Phelios

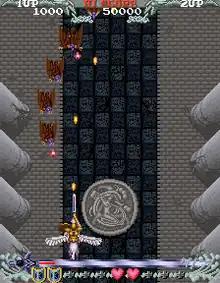
Apollo shooting at enemies in an early level.

The player takes control of Apollo, who is mounted upon the back of his winged horse Pegasus; pressing the firing button makes his sword fire a tiny shot, while holding it down charges the sword up, and upon releasing the button the sword shoots a bigger fireball. Even the smallest enemies take multiple hits, so the standard shot is of little use. Each of the game's seven stages is divided into between two and four sections (the transition from one to another is indicated by a block of Japanese text appearing at the bottom of the screen and a change in music). At the end of every stage, Apollo must also defeat a boss character from Greek myth: Medusa, the Graeae, the Siren, Antaeus, Scylla (who has taken on the form of the "Crystal Brain" from the aforementioned "Bakutotsu Kijūtei"), Cerberus, and Typhon himself; once he has done so, he will proceed to the enchanted mirror at the back of the boss character temple, before the game segues into the next stage. Apollo can take up to four hits before dying (indicated by the "playing-cards" hearts at the bottom of the screen, and determined by how the cabinet is set), but will die instantly if he flies into a wall or touches a boss's head. This game also features voice samples (in Japanese for the original arcade and Japanese Mega Drive versions, but in English for the North American Genesis and European Mega Drive versions). If the "rank select" option in the arcade version's option menu has been set to "on", players will also be able to select an "easy" or "hard" game mode, once they have inserted their coin, but the "easy" mode only features the first four stages and does not feature the game's complete ending sequence as a result of it.